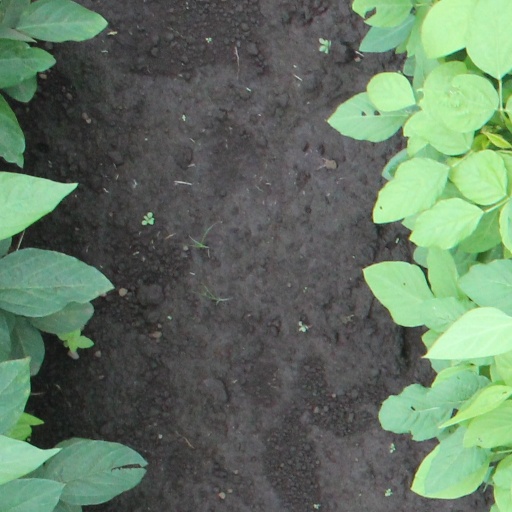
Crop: soybean